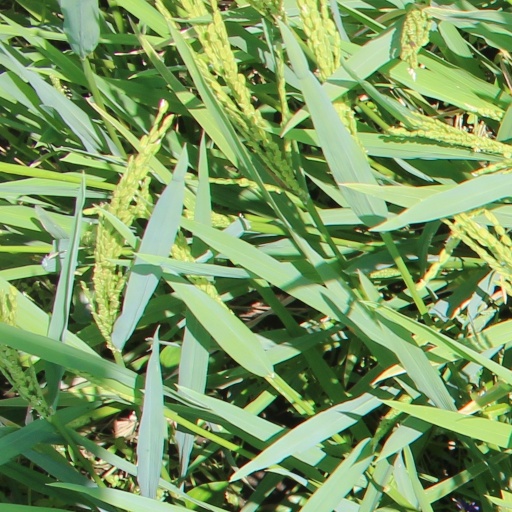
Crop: rice